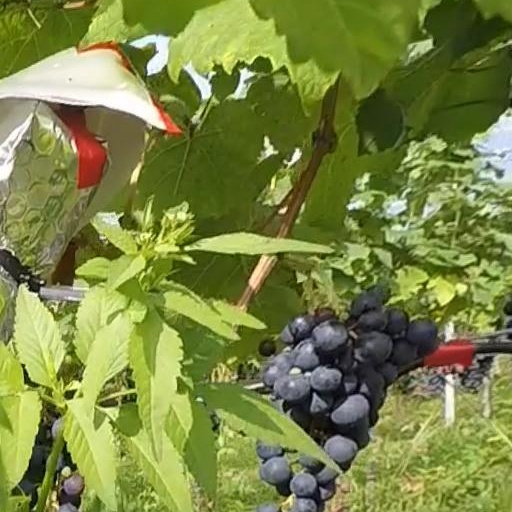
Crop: grape